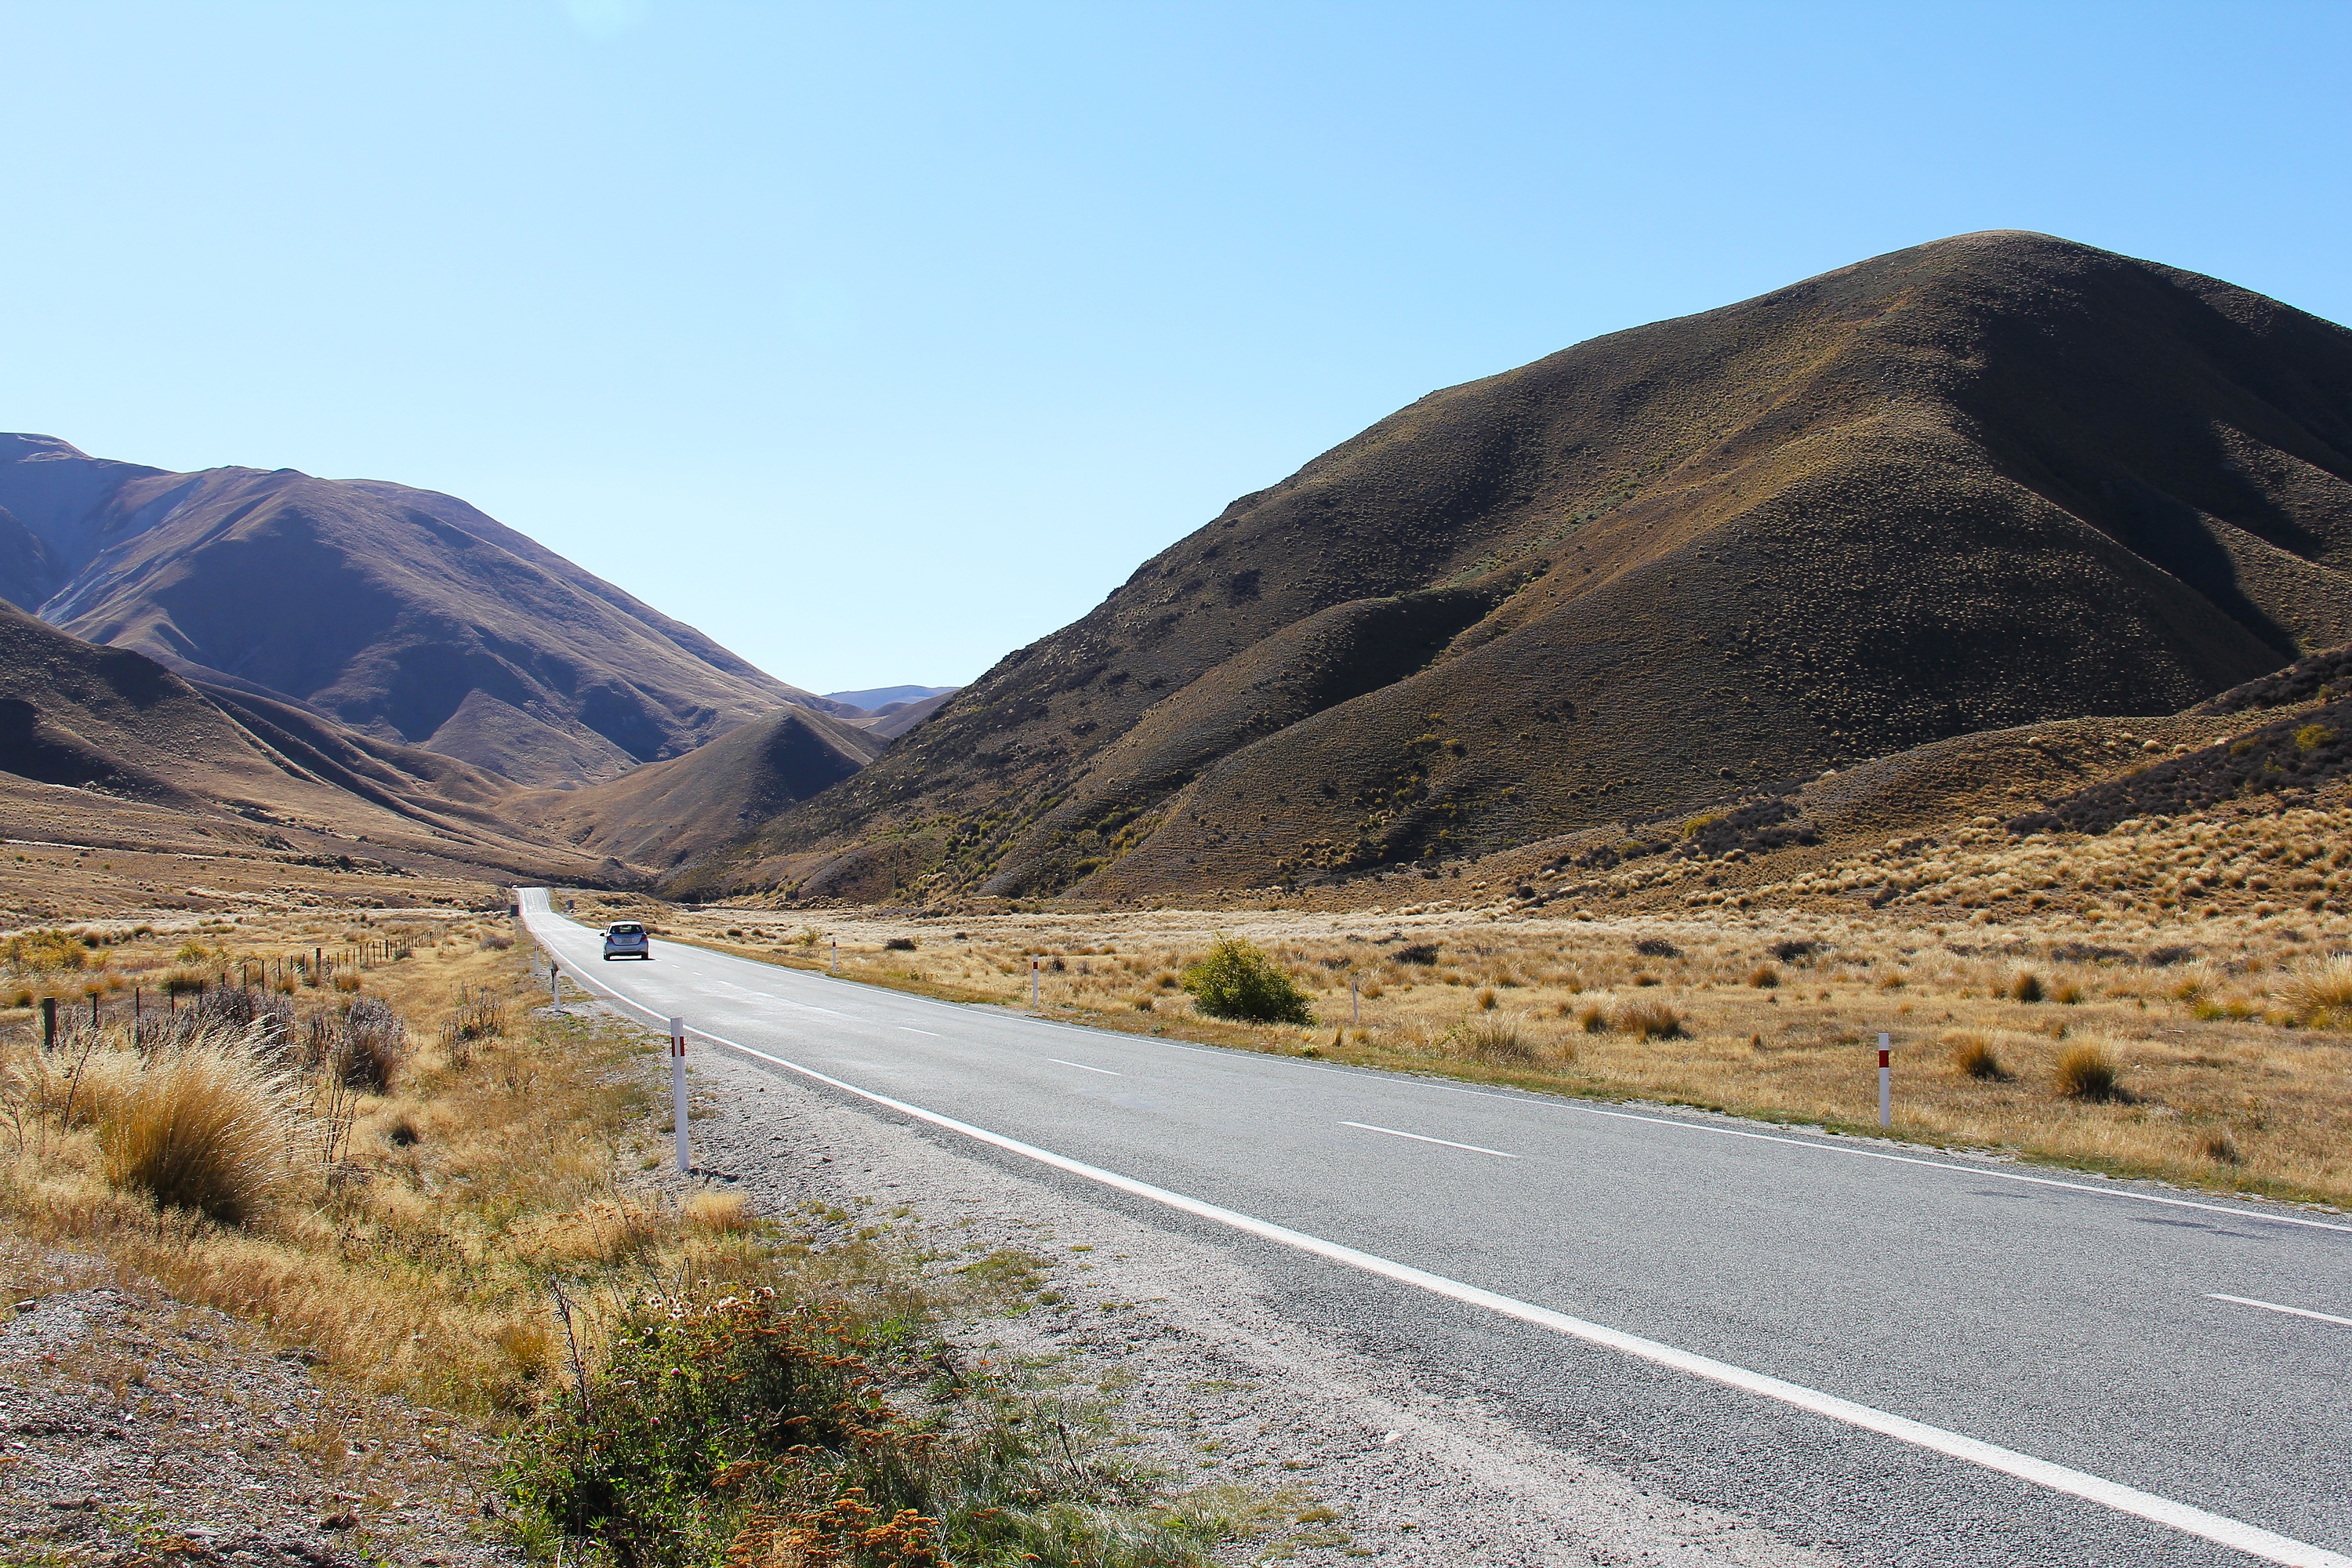
landscape, water, mountain, road, hill, lake, highway, valley, mountain range, travel, scenic, natural, autumn, island, reservoir, tourism, ridge, road trip, infrastructure, new zealand, plateau, beautiful, loch, wadi, landform, south island, self drive, mountain pass, geographical feature, mountainous landforms